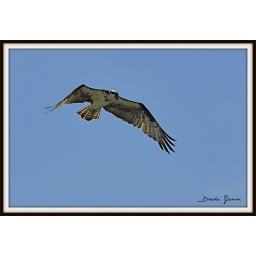
I shot these photos as the bird was flying over one of the Santee Lakes.